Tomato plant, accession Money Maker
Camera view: bottom (45 deg); turntable rotation: 120 degrees
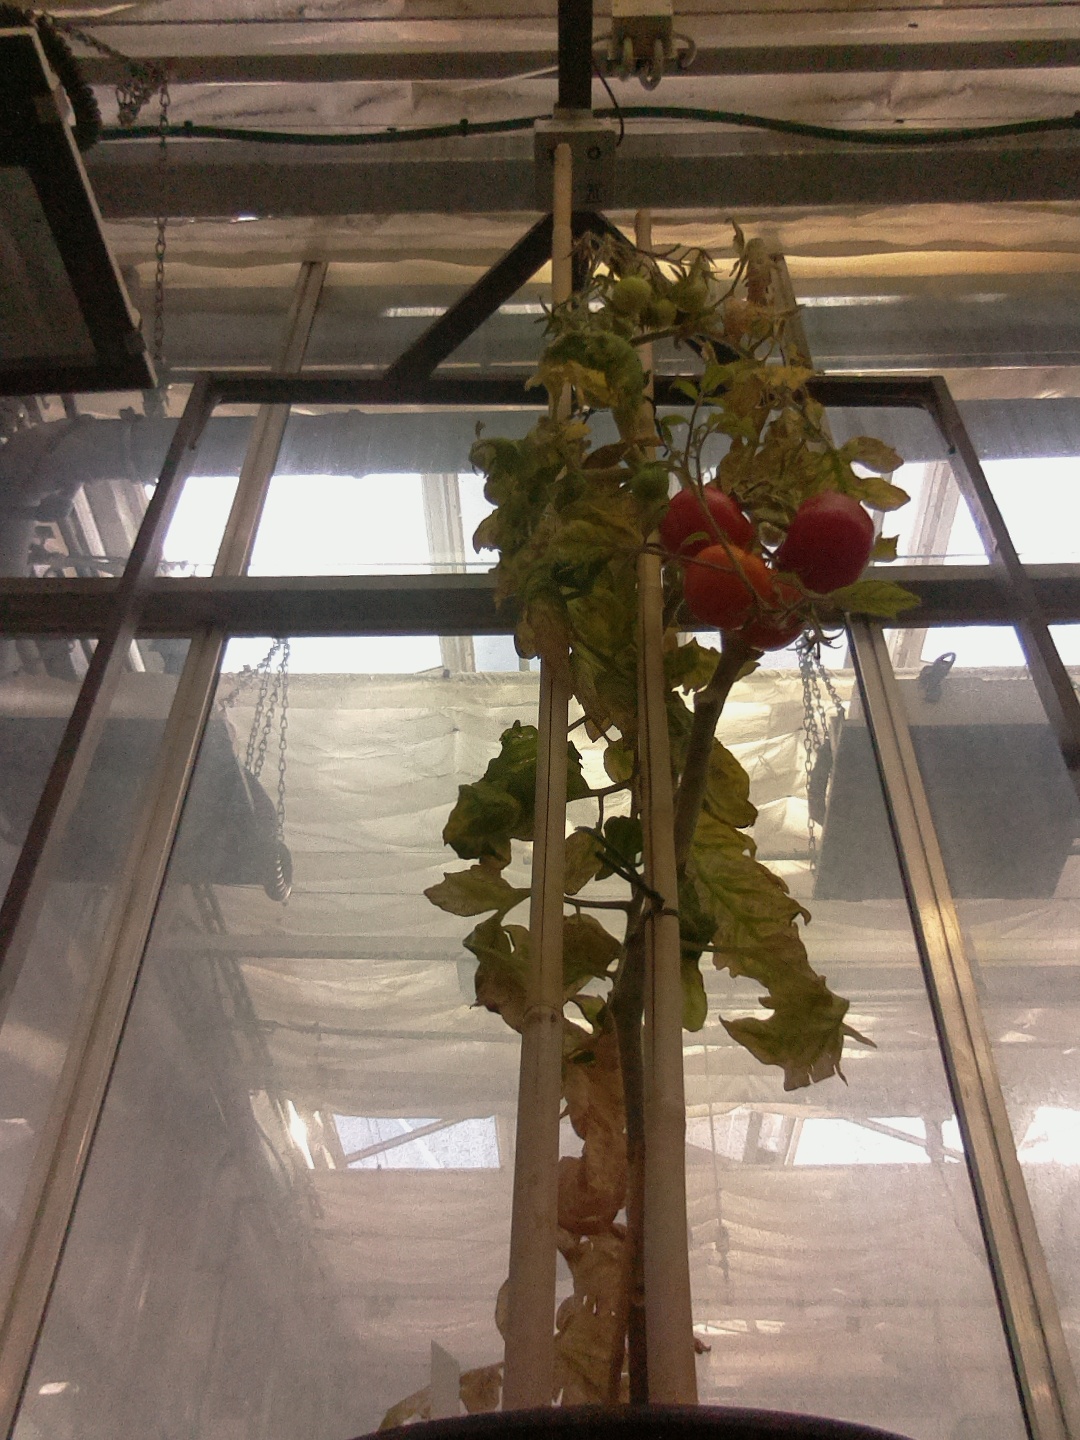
BBCH growth stage 84: 40%-50% of fruits show typical fully ripe color